Saroj Gupta

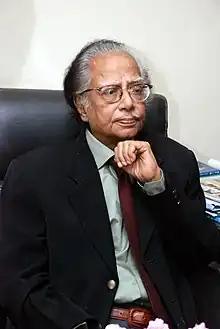
Saroj Gupta in 2007

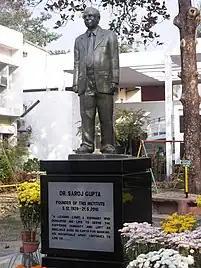
Statue of Dr. Saroj Gupta

Saroj Gupta FRCR (5 December 1929 – 21 May 2010) was an Indian oncologist and the founder of the Cancer Centre Welfare Home & Research Institute in West Bengal. He received India's fourth-highest civilian award, the Padma Shri, in 1987 and also became Sheriff of Kolkata in 1989.